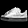
Label: Sneaker